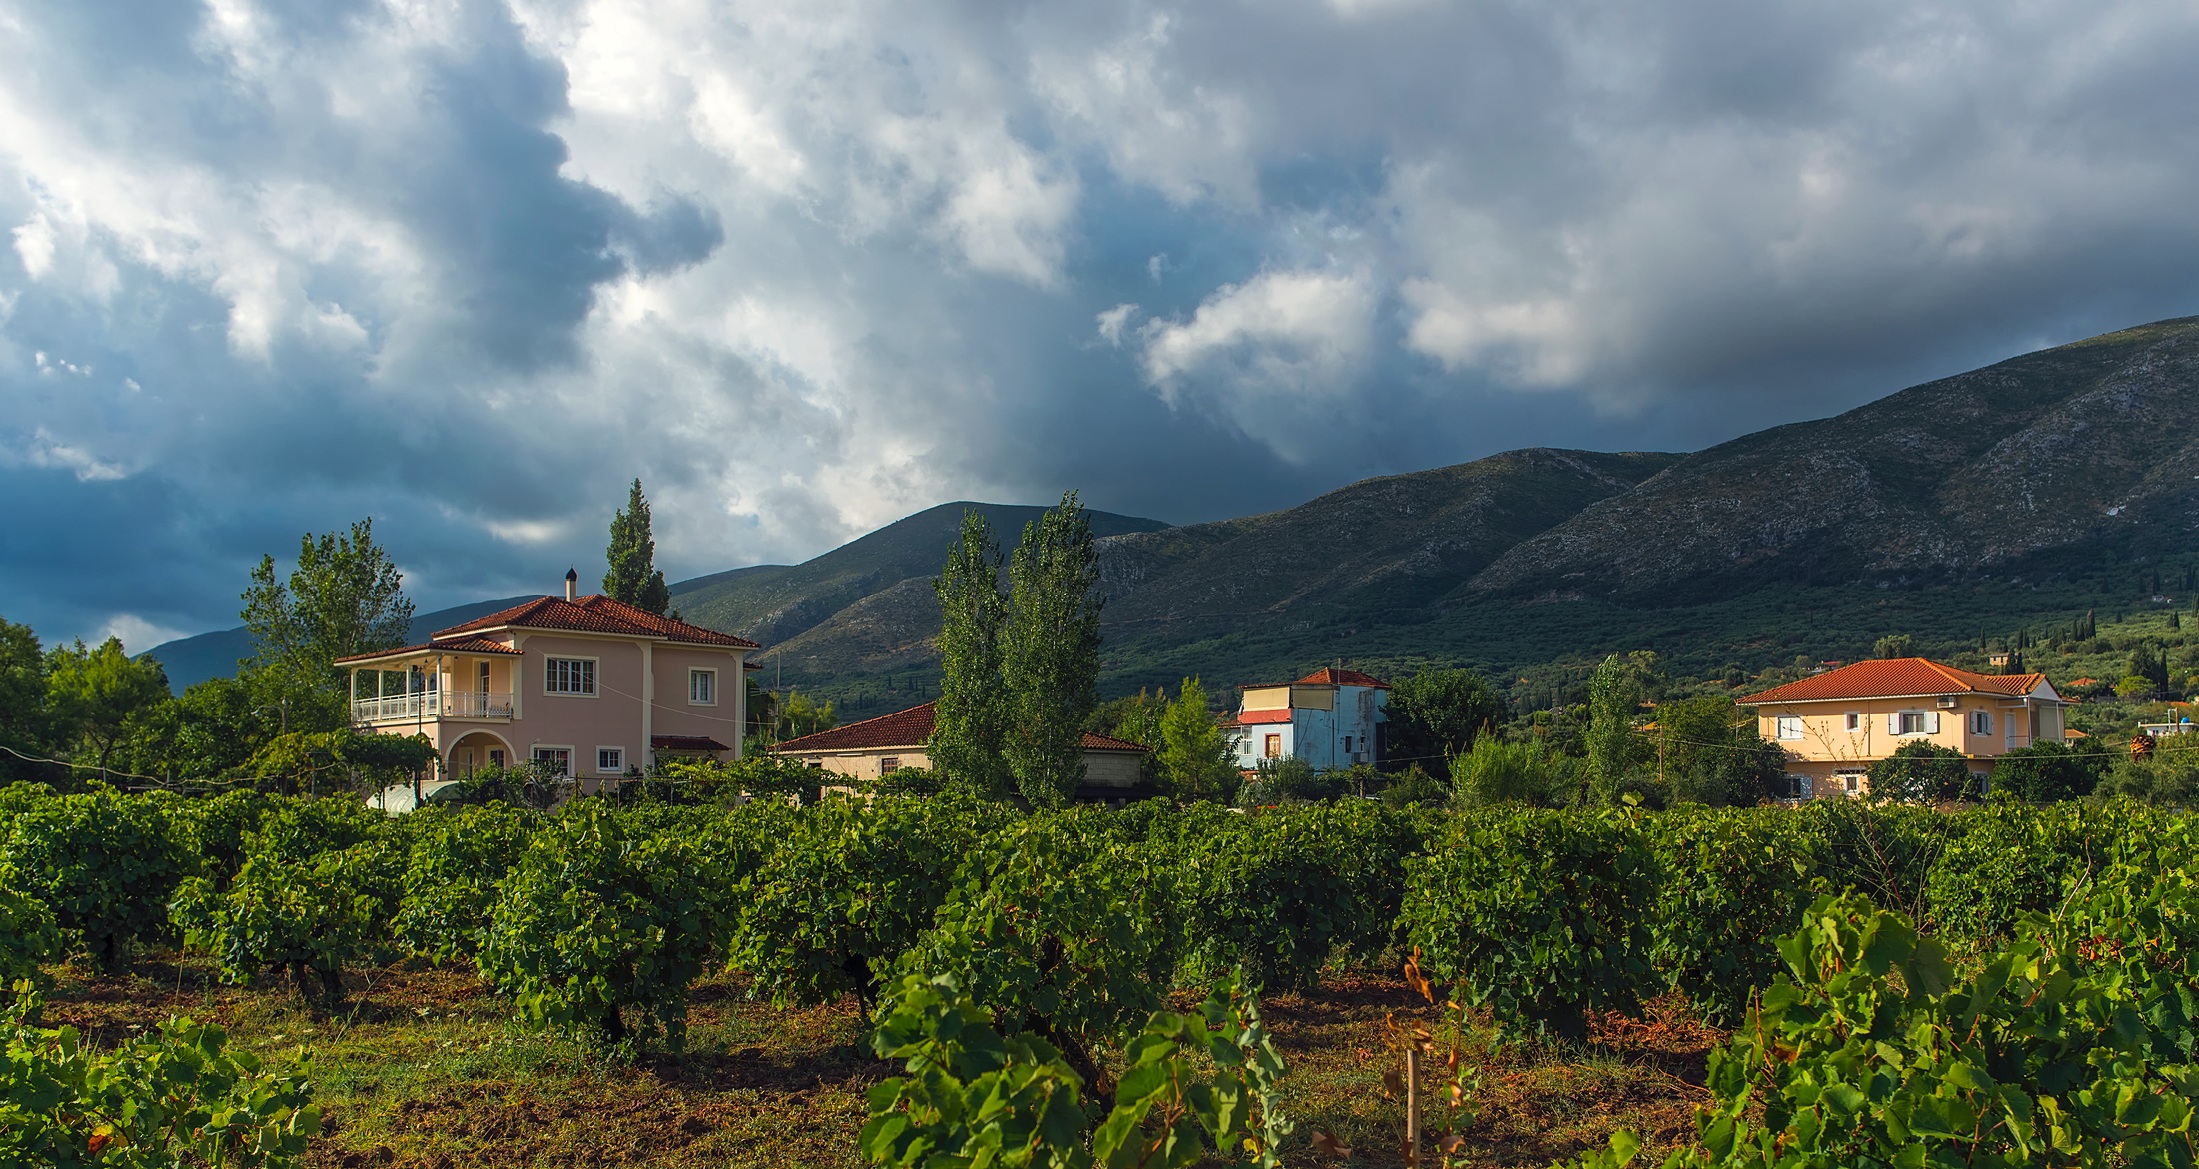
landscape, nature, mountain, cloud, sky, vineyard, field, farm, meadow, hill, town, valley, mountain range, country, panorama, summer, village, rural, agriculture, highland, plants, outdoors, hdr, clouds, mountains, alps, homes, houses, greece, estate, rural area, geographical feature, human settlement, mountainous landforms